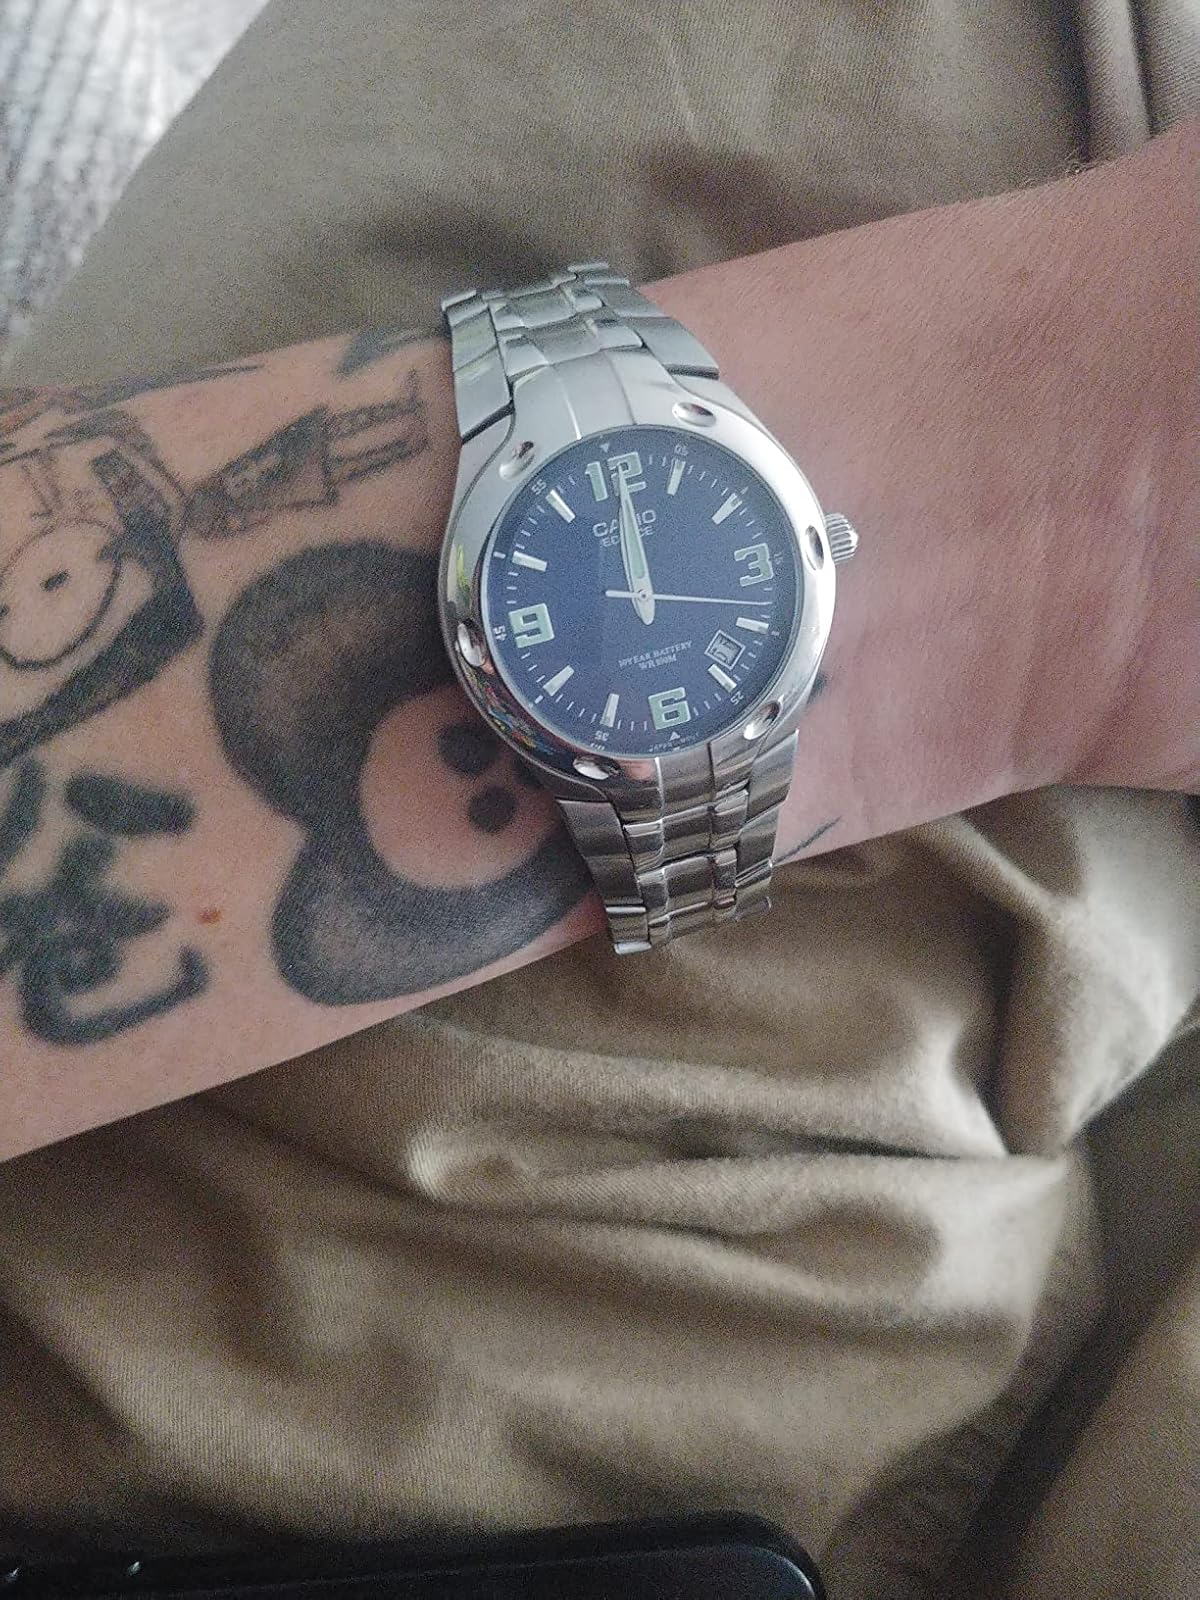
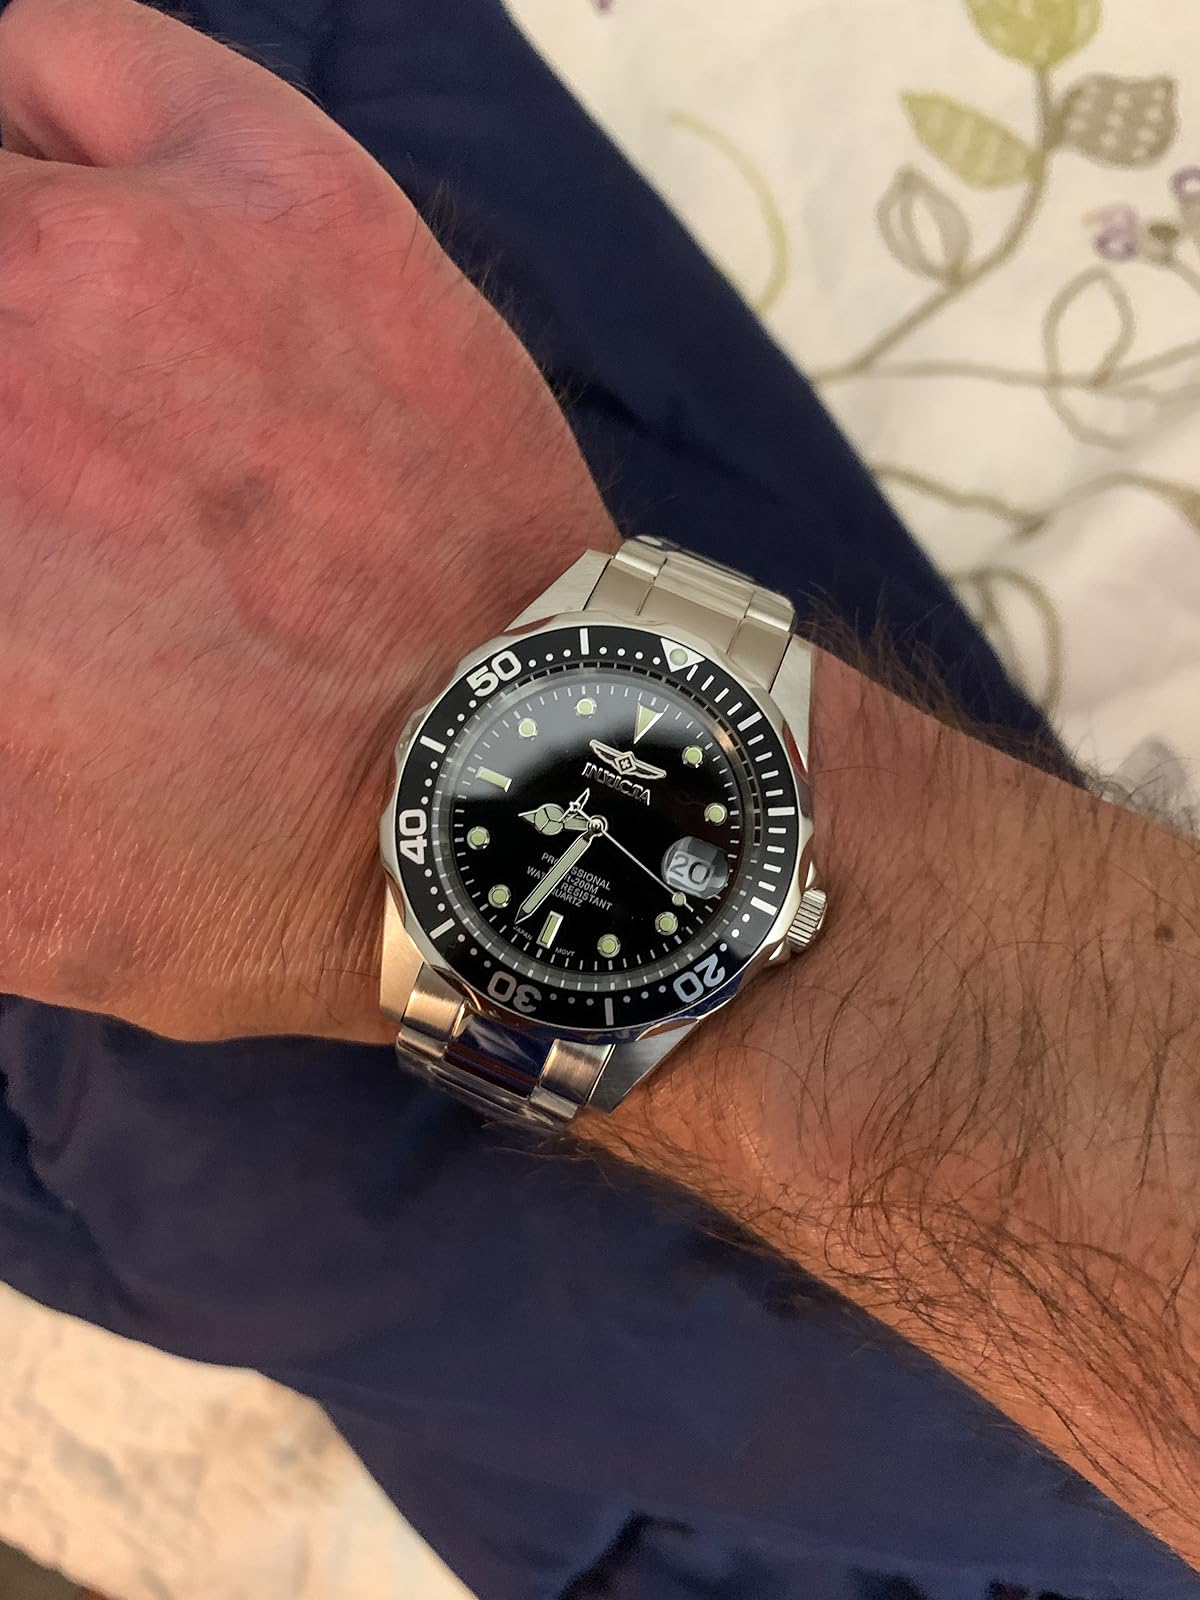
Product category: accessories_watch
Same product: no